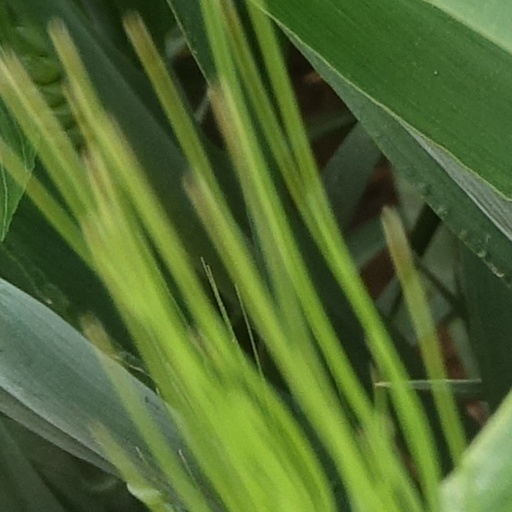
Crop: wheat